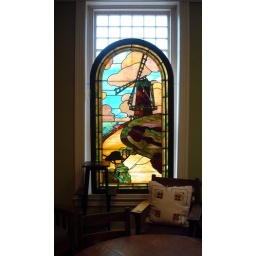
A stained glass window in an antique store in Putnam, Connecticut